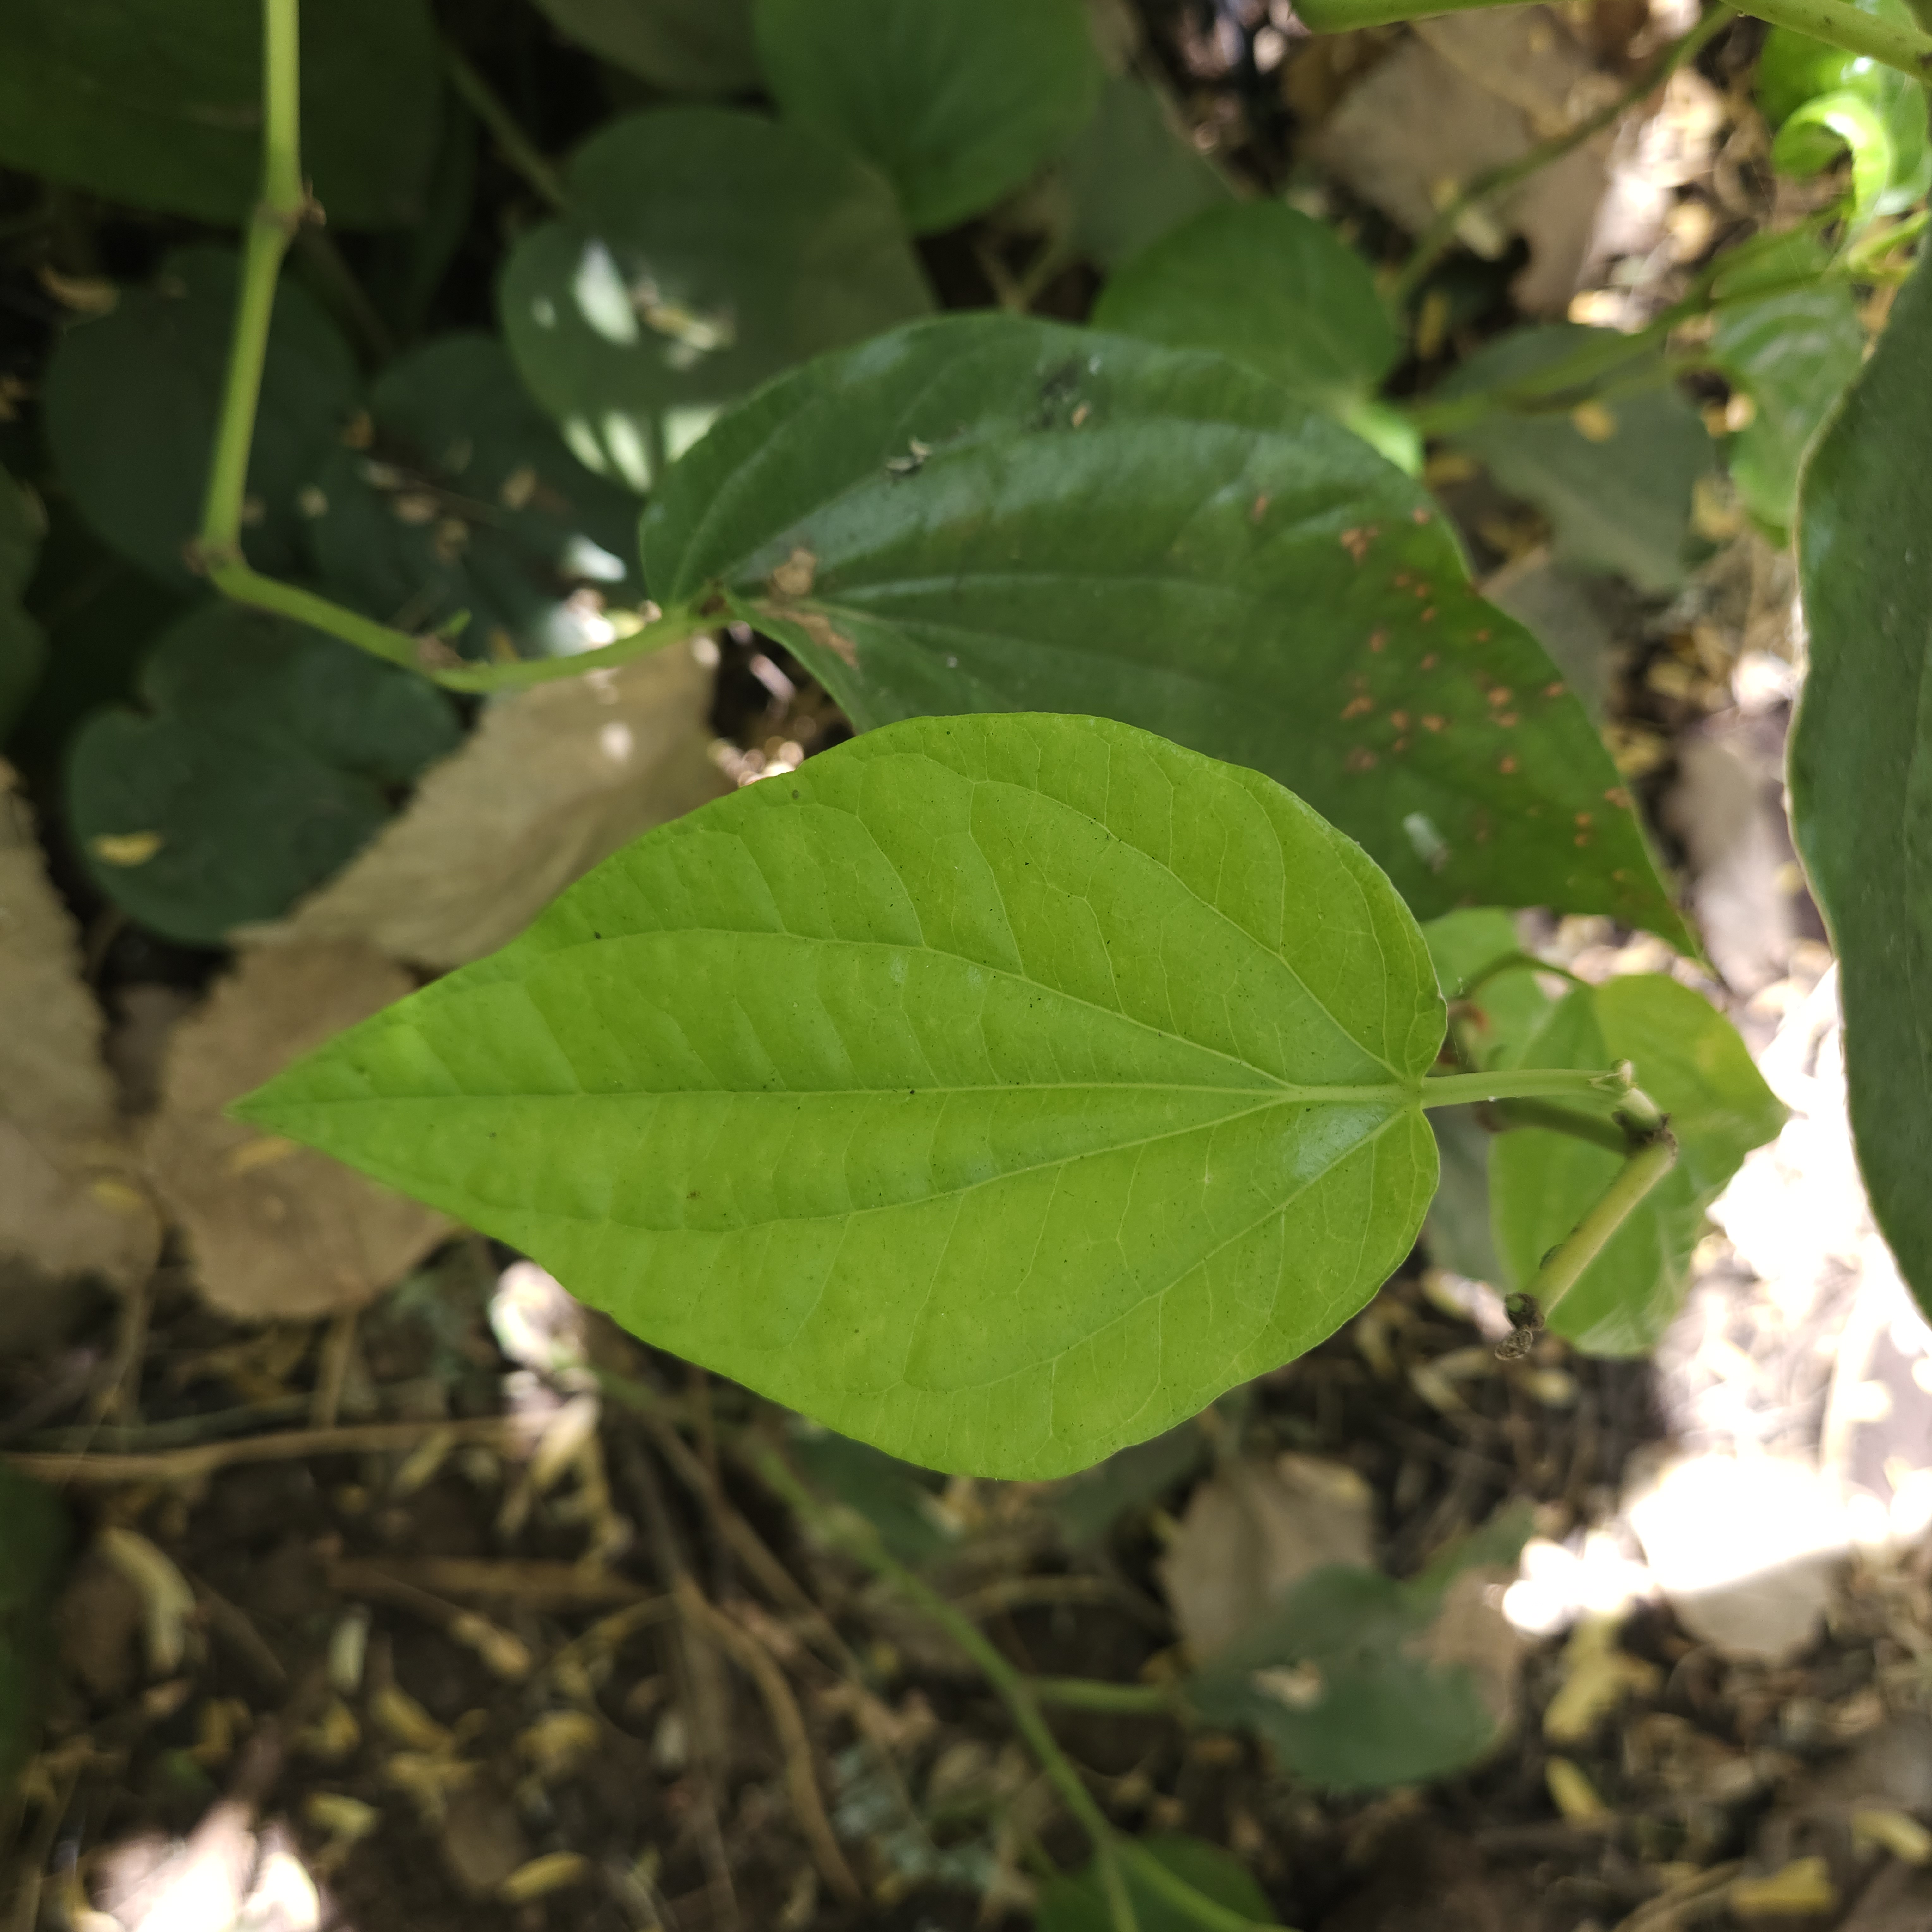
Label: Healthy